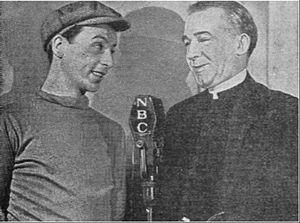
Ken Lynch est un acteur américain né le 15 juillet 1910 à Cleveland, Ohio et mort le 13 février 1990 à Burbank.